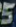
Number: 5